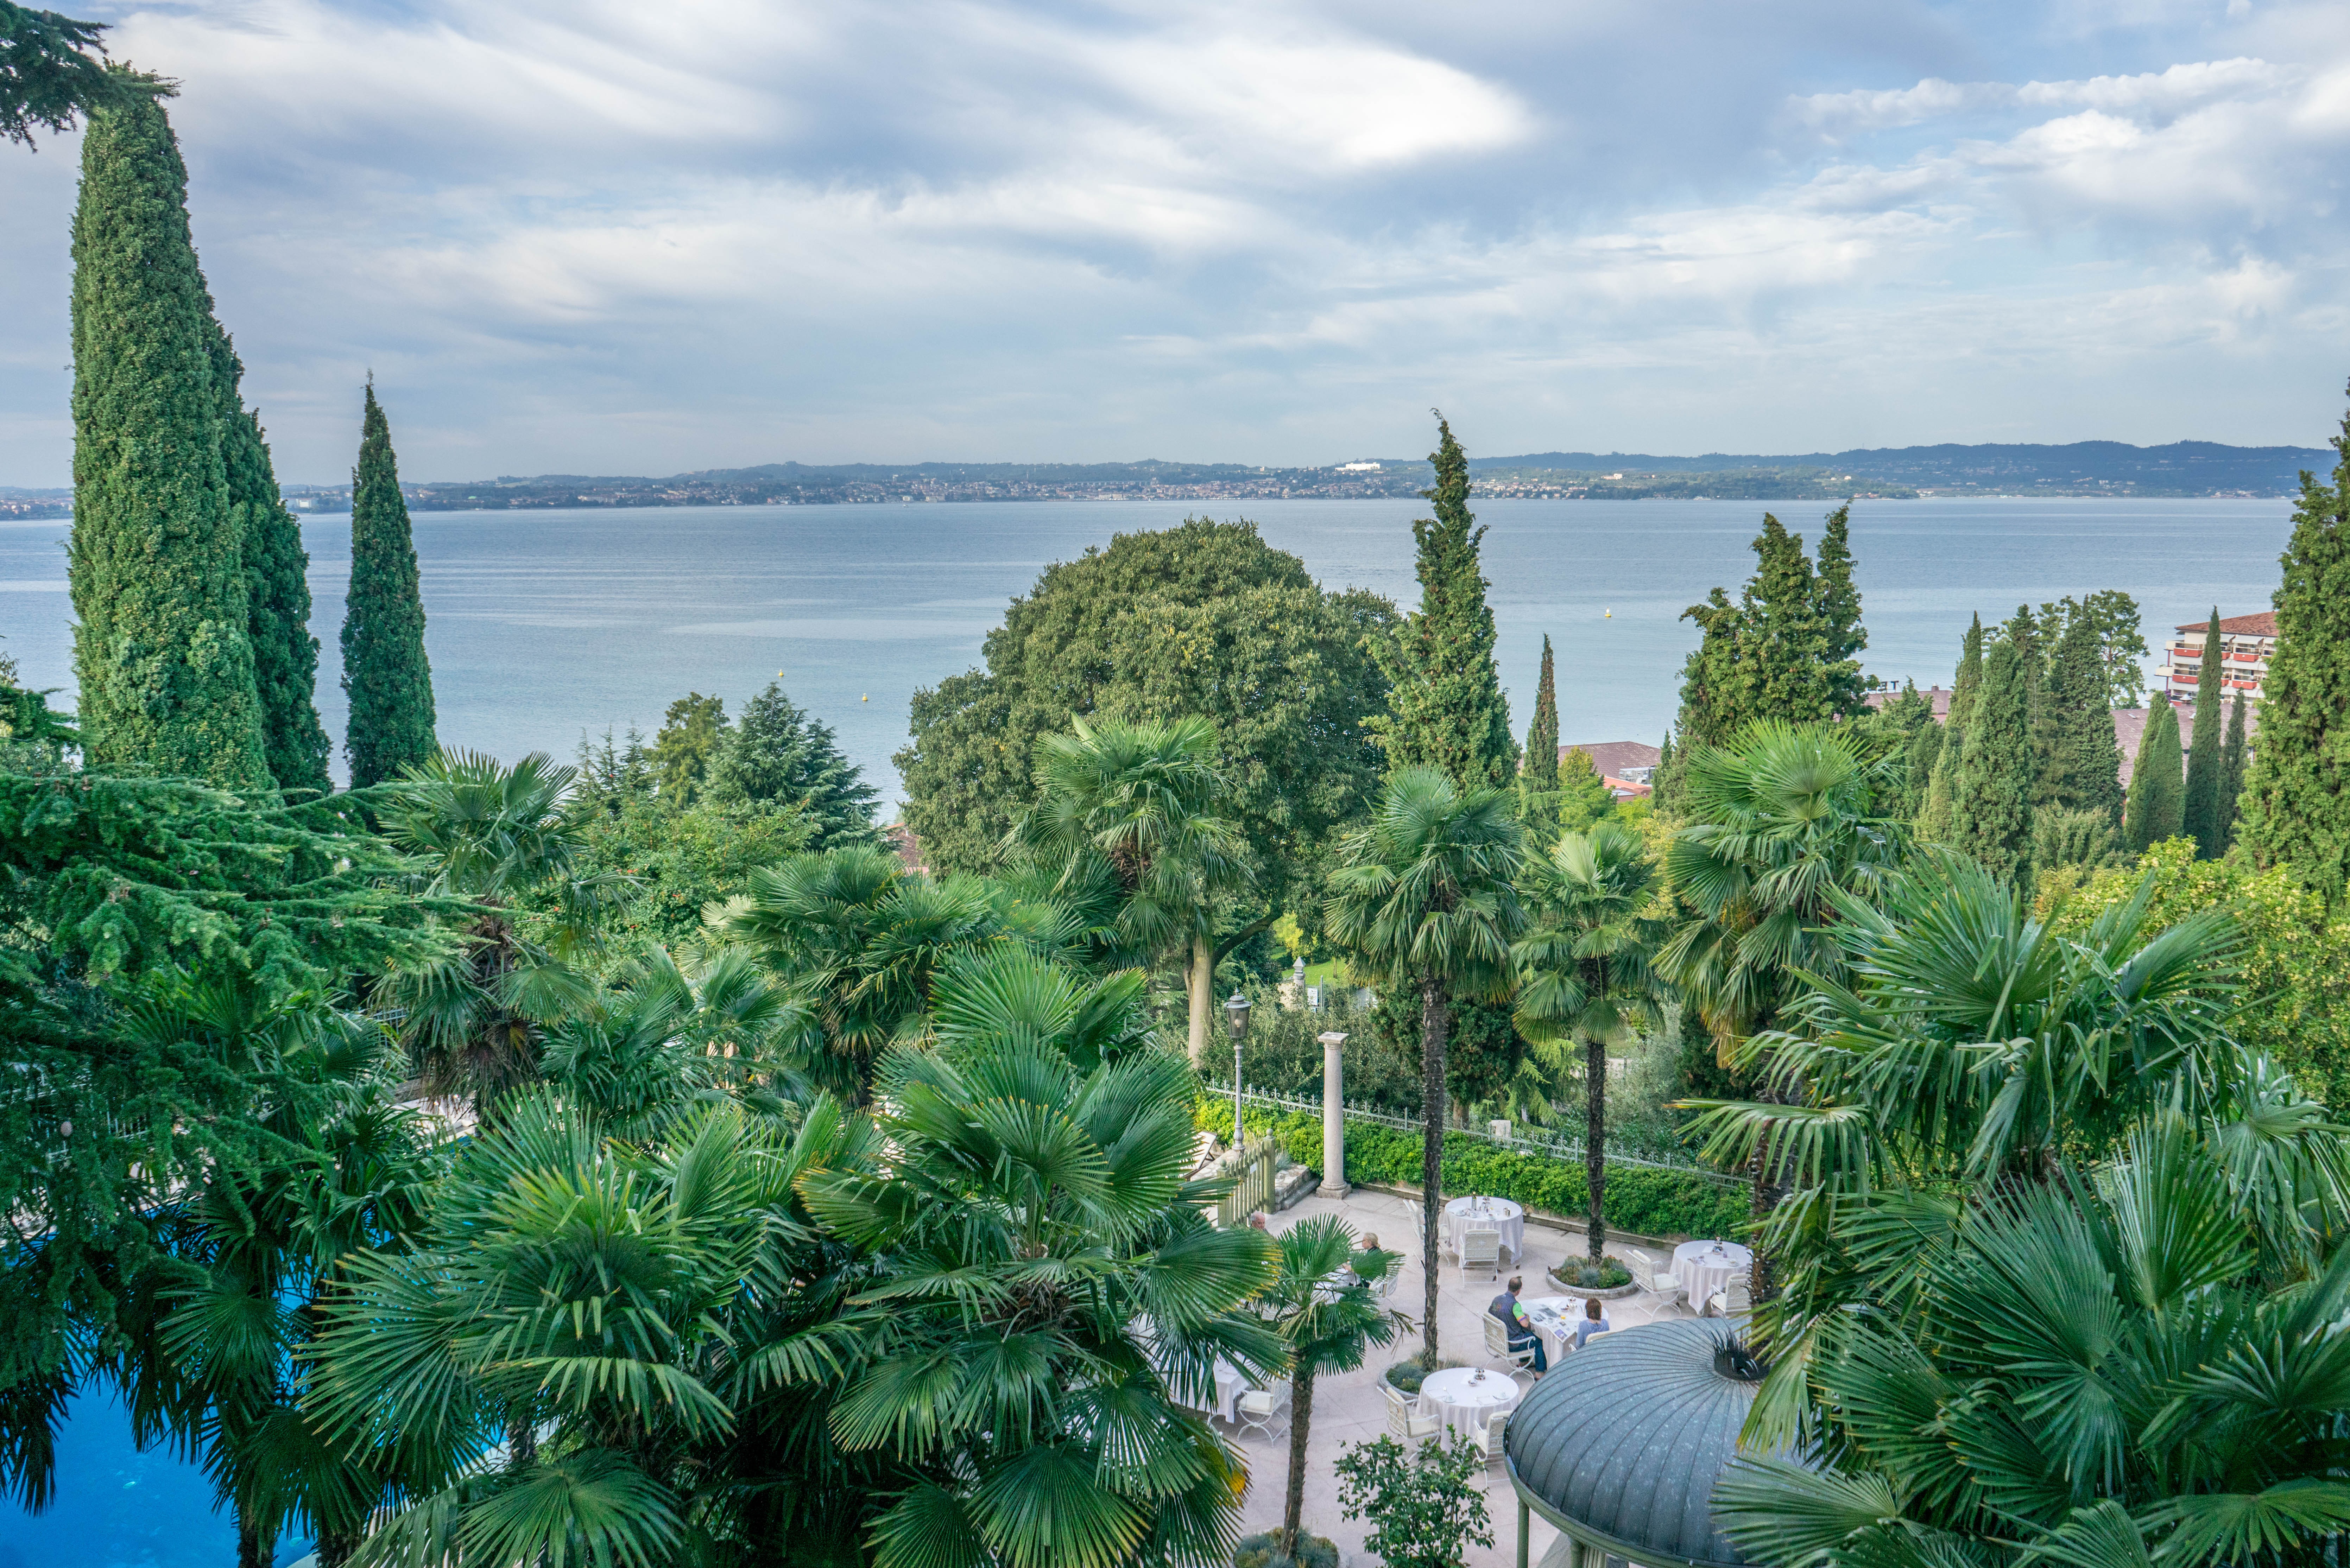
tree, plant, flower, view, vacation, travel, pool, europe, jungle, landmark, italy, botany, garden, tourism, luxury, resort, tropics, lombardy, lake garda, sirmione, dining area, villa cortine palace, woody plant, arecales, palm family